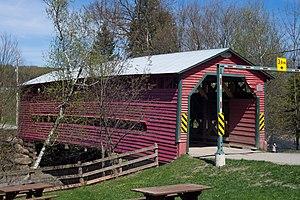
Pont Saint-André au printemps 2020.
Le pont Saint-André est un pont qui se situe à Saint-Sylvestre au Québec. Il a 24,08 m de long, 3,94 m de haut au portique, 5,94 m de largeur hors-tout et 4,19 m de largeur carrossable.